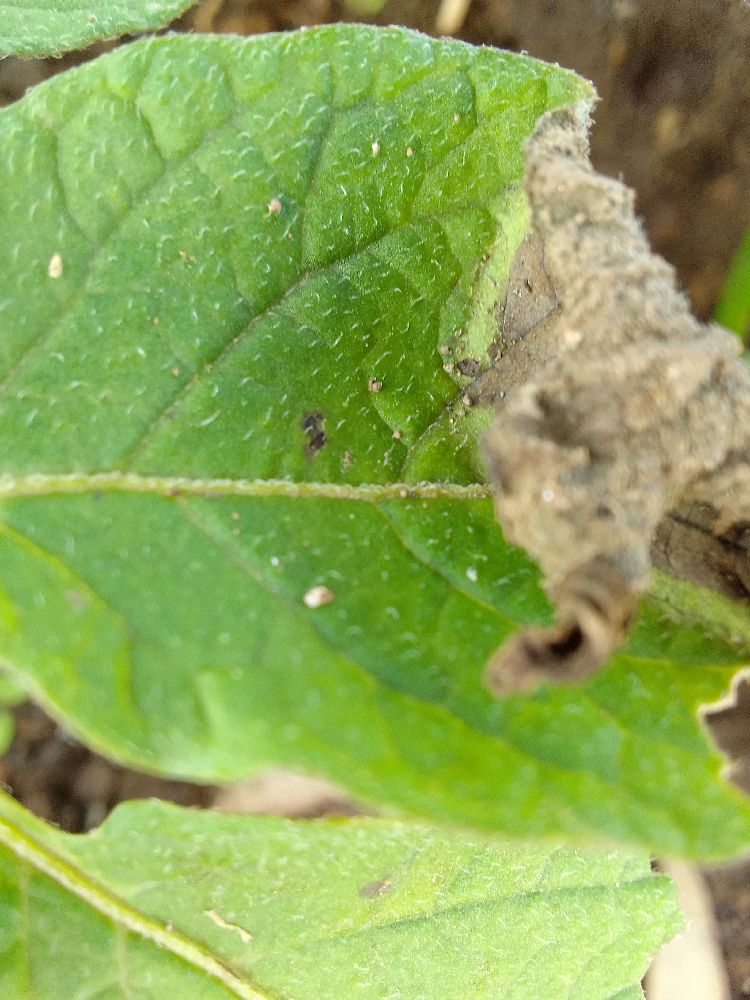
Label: Late blight